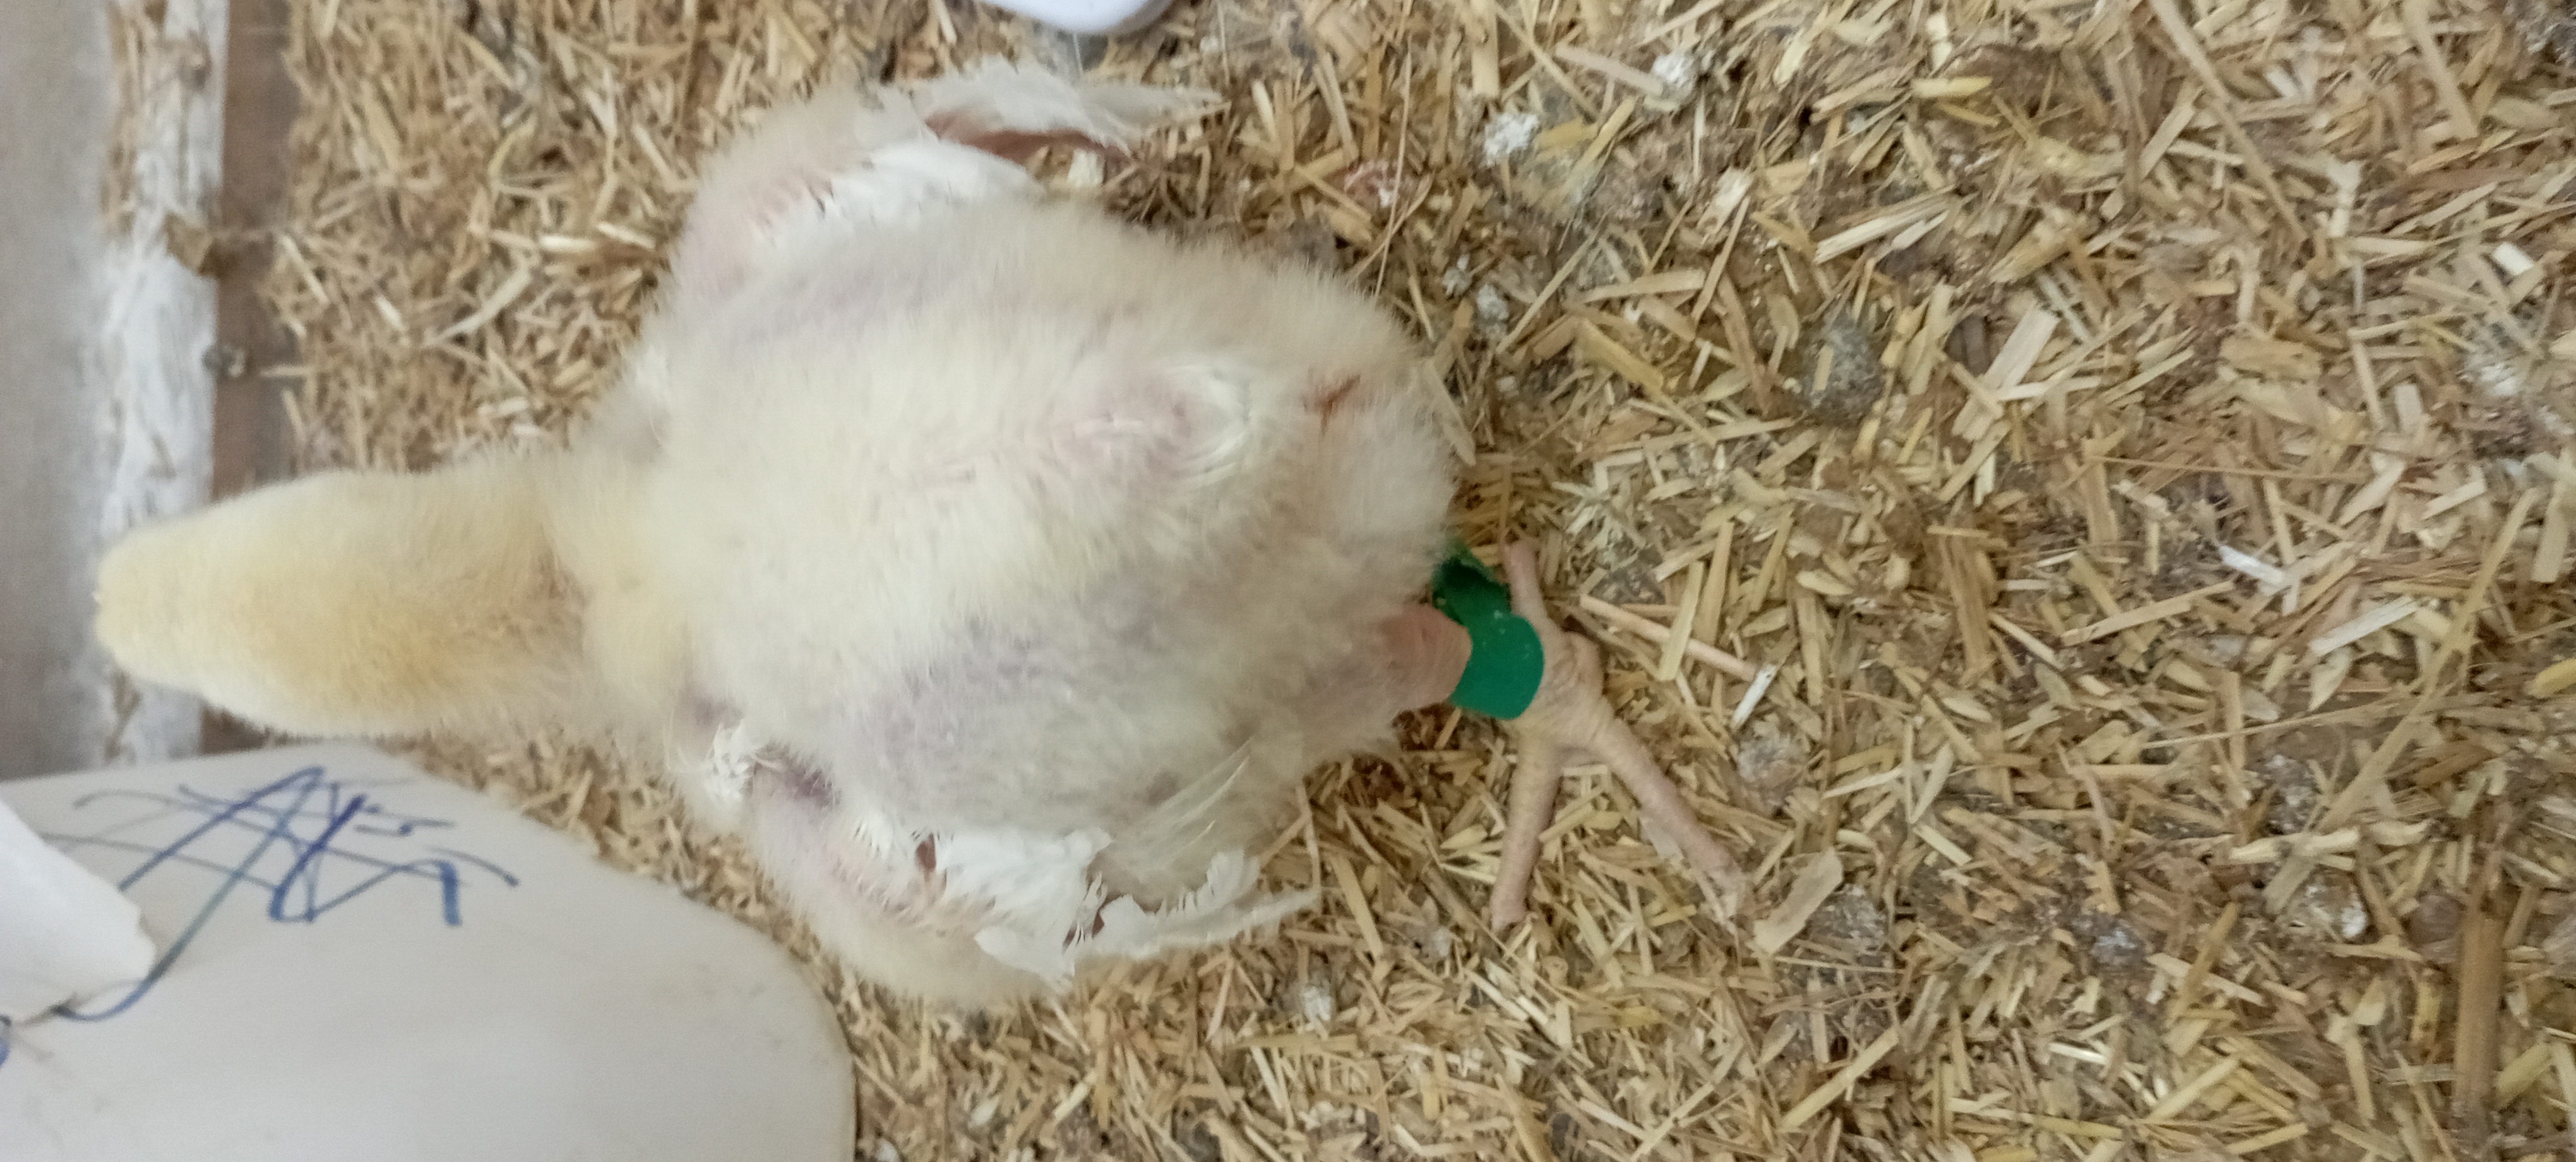
Weight: 547 g